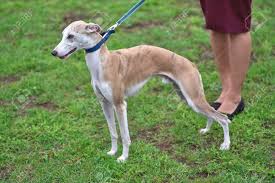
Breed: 238-n000099-Italian_greyhound